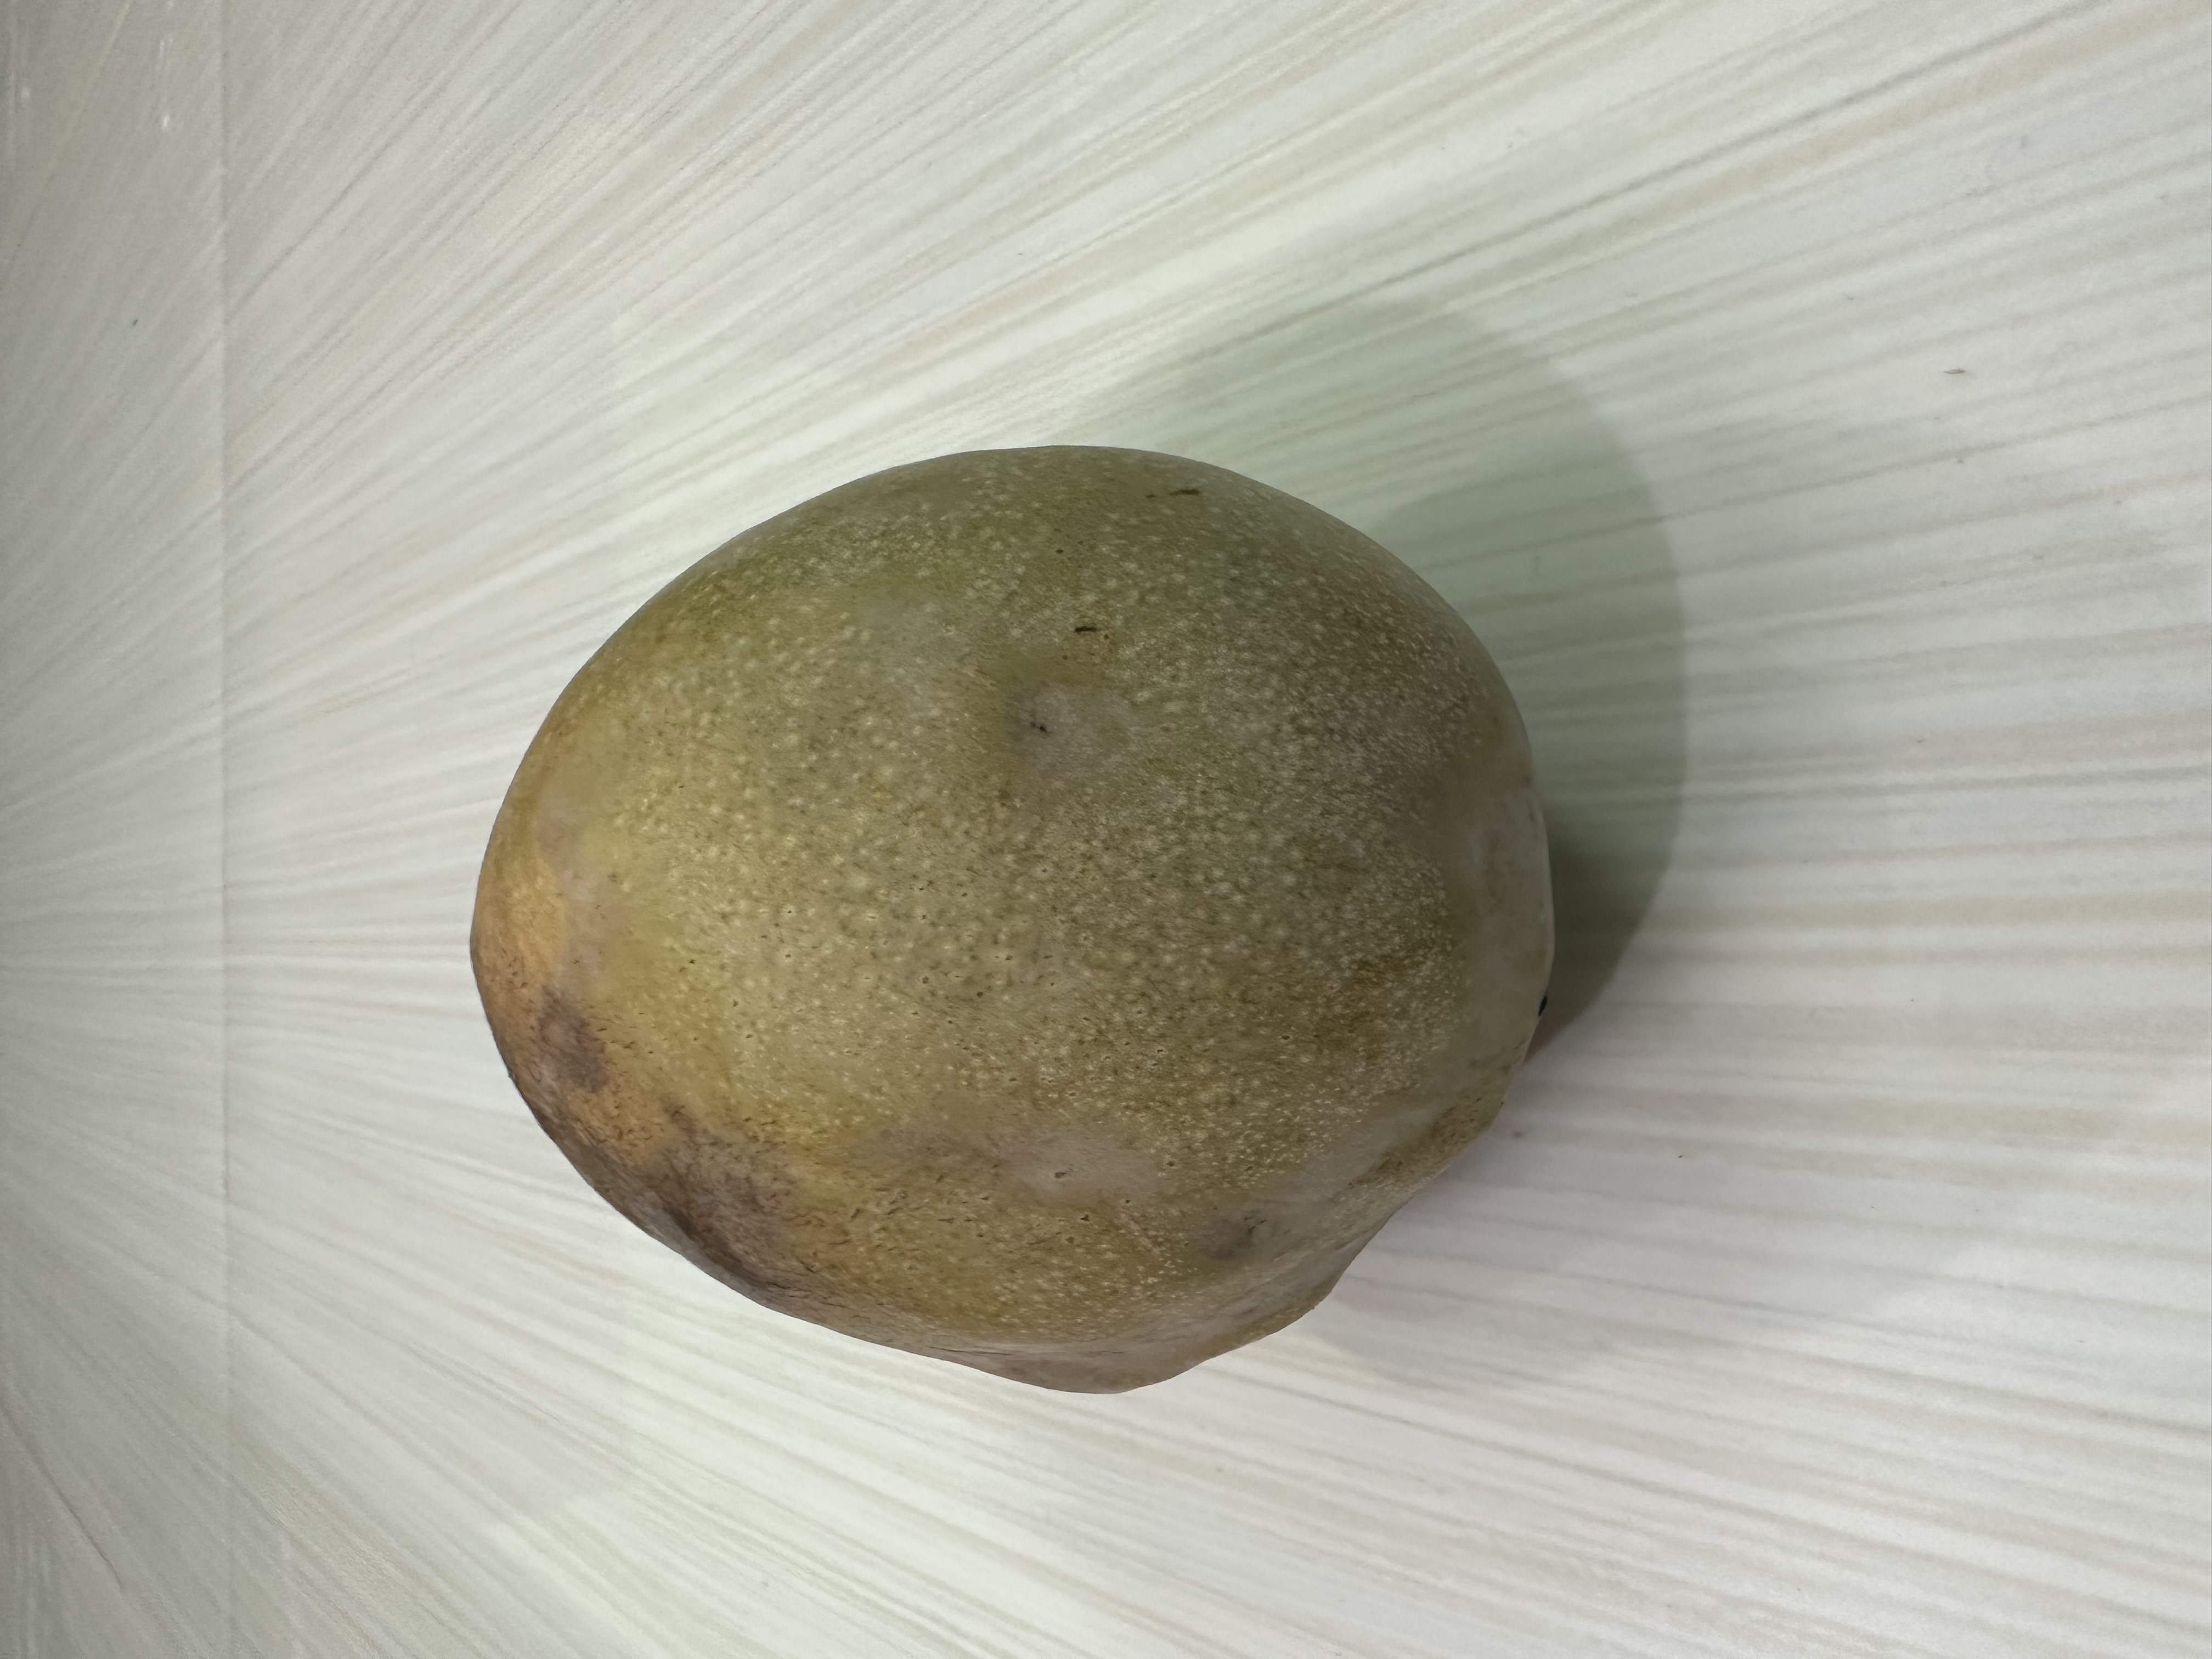
Mango variety: Bari-7